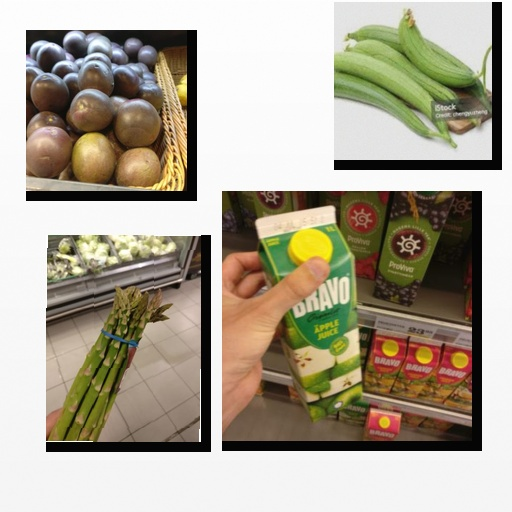
Food items: passion_fruit, apple_juice, sponge_gourd, asparagus